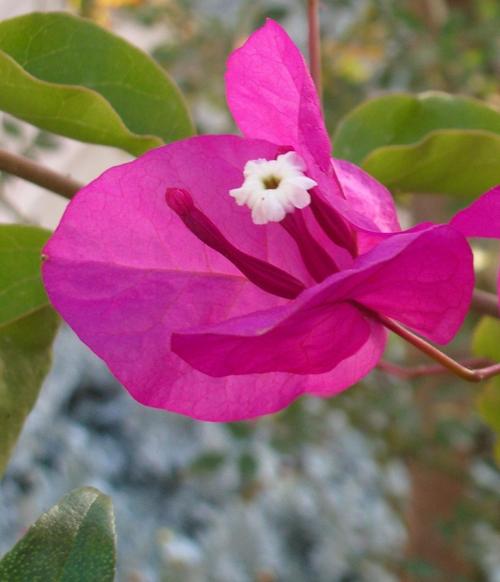
Label: bougainvillea